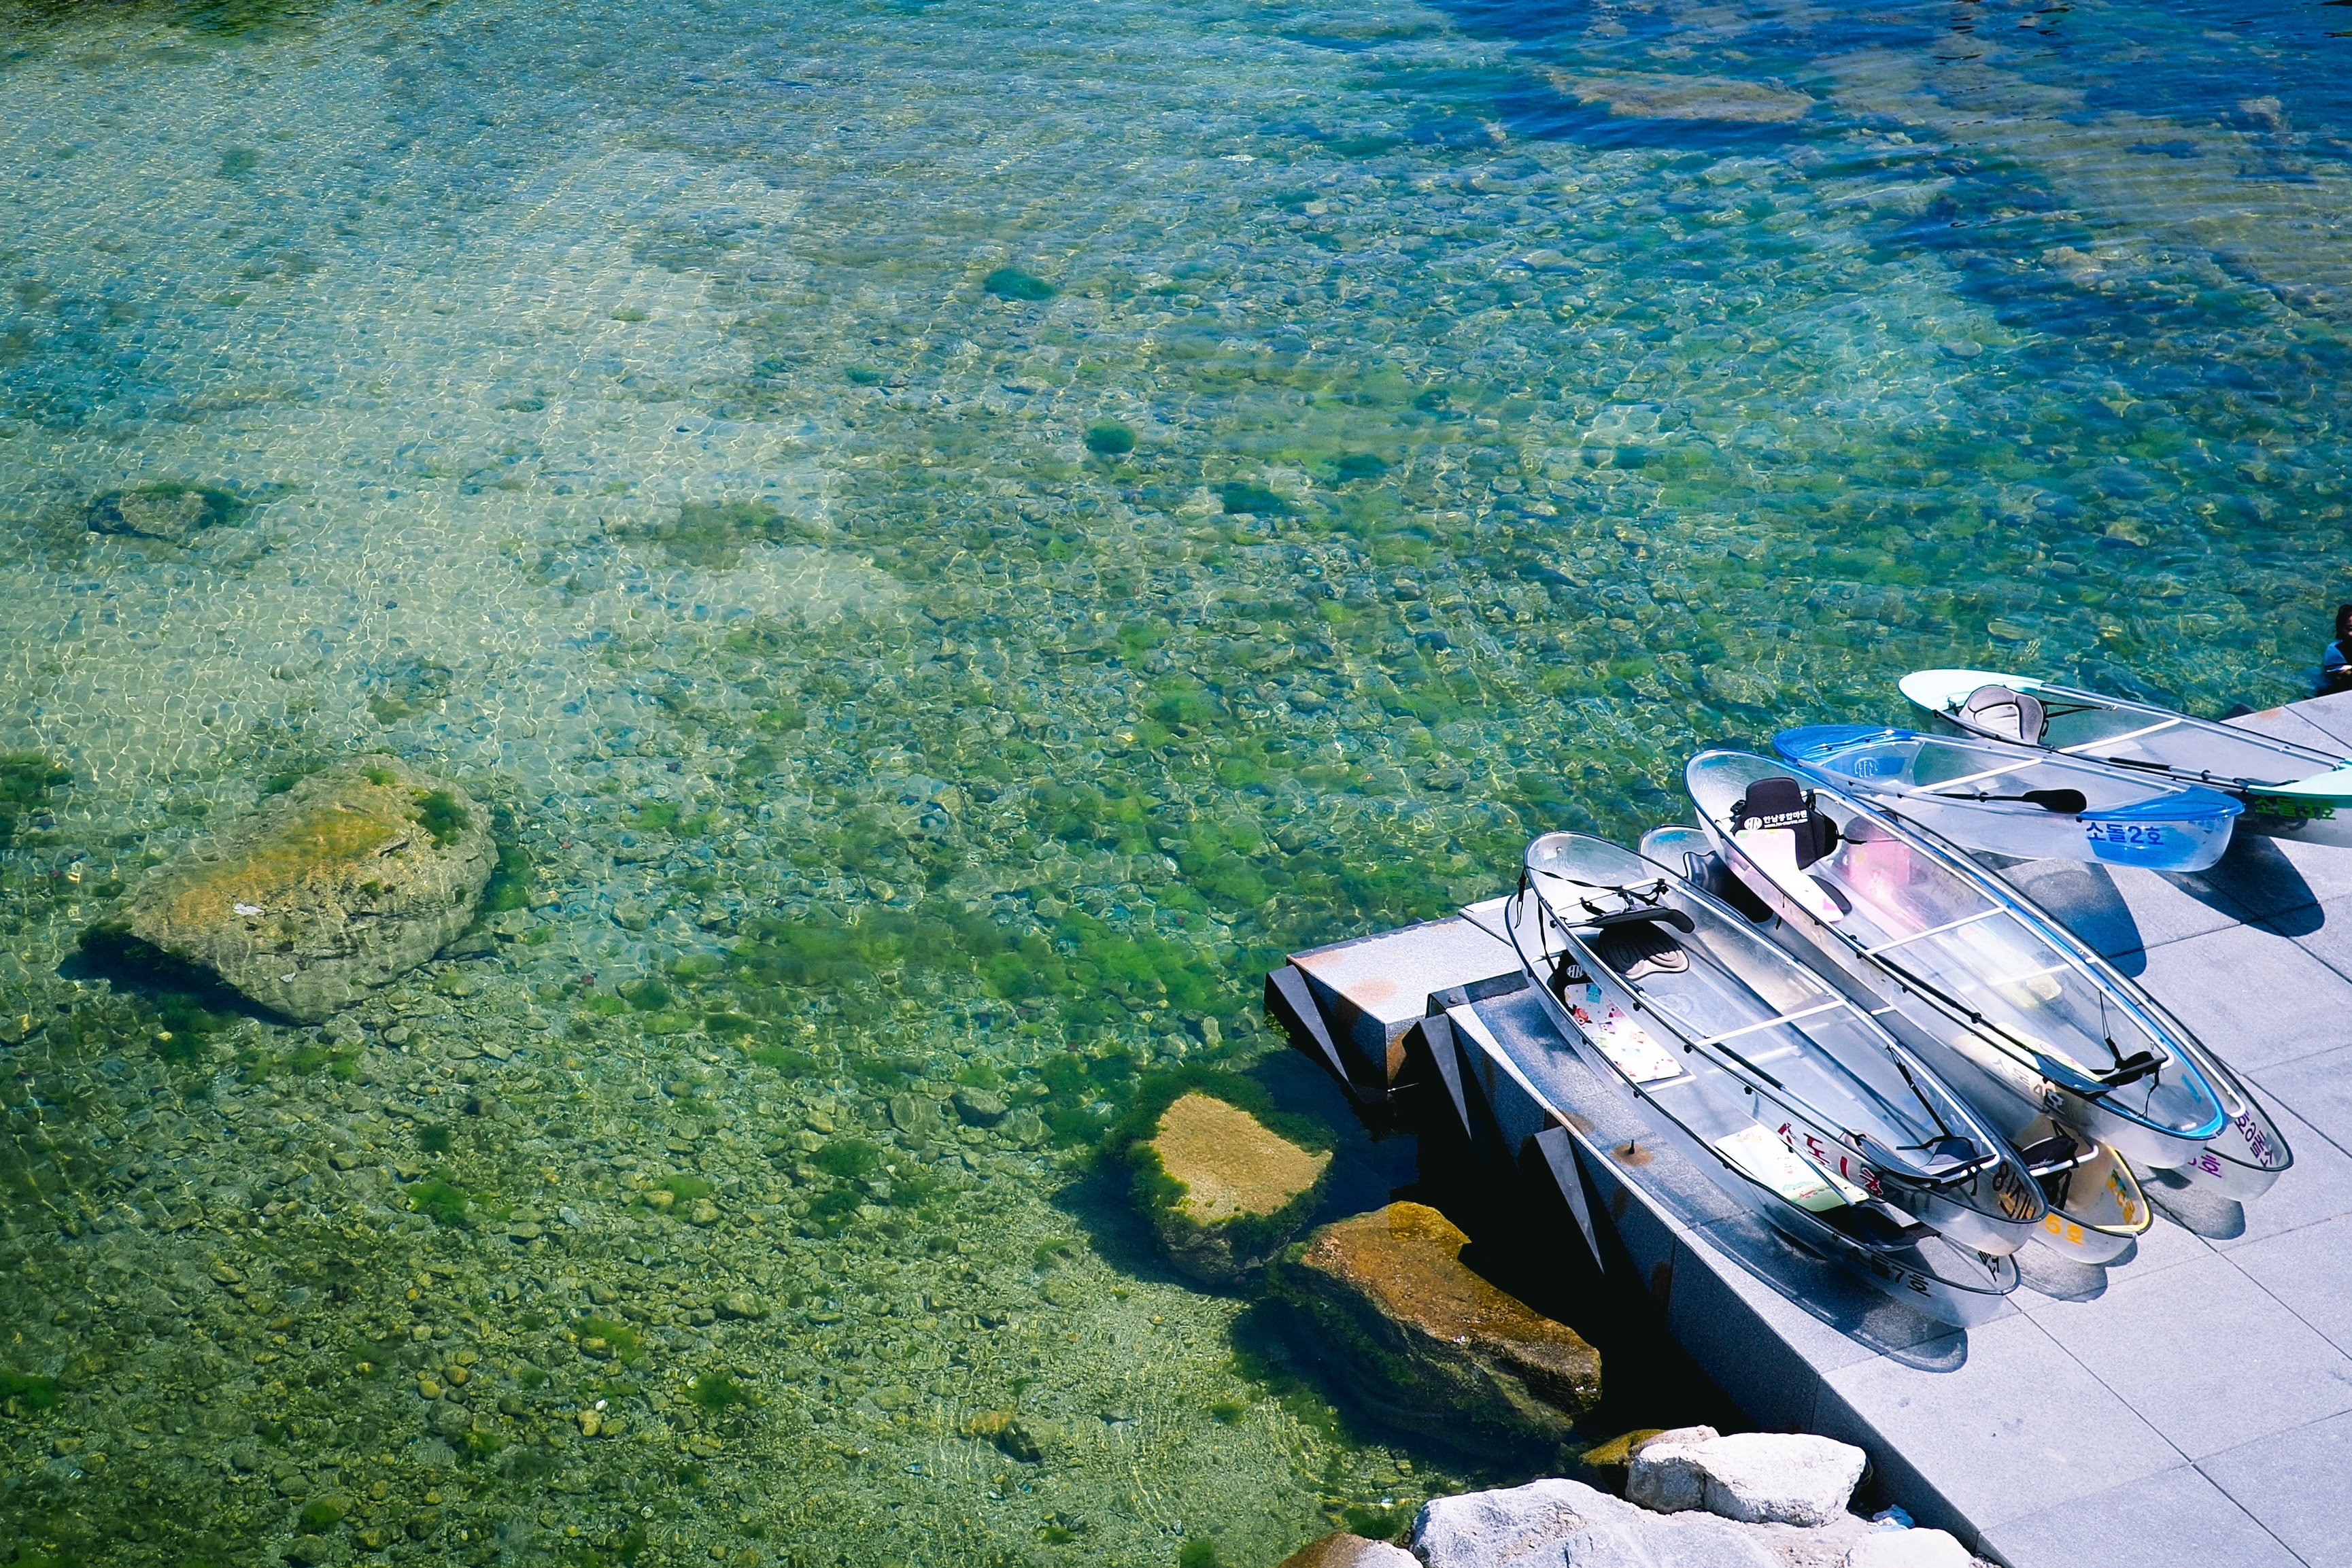
sea, water, ocean, underwater, biology, coral reef, reef, aerial photography, marine biology